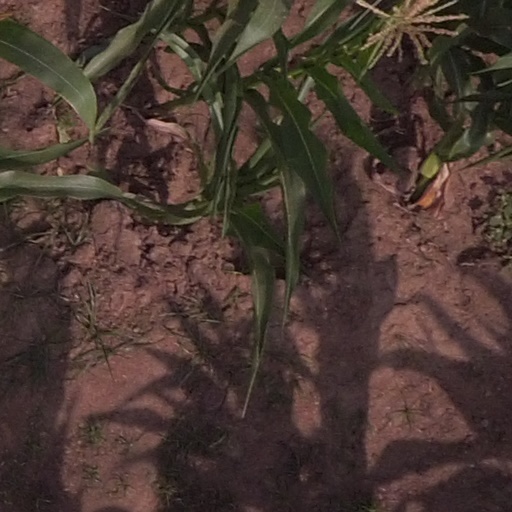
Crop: maize; corn